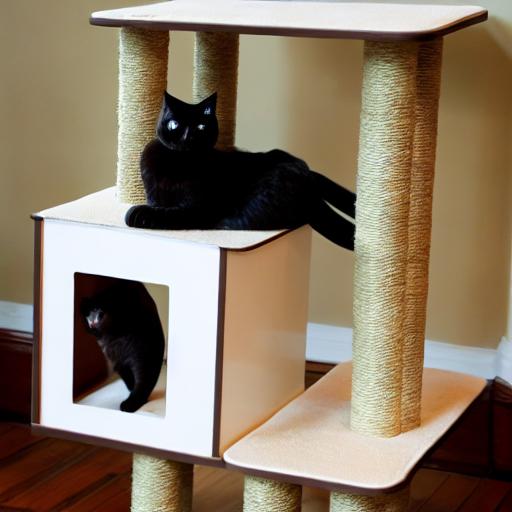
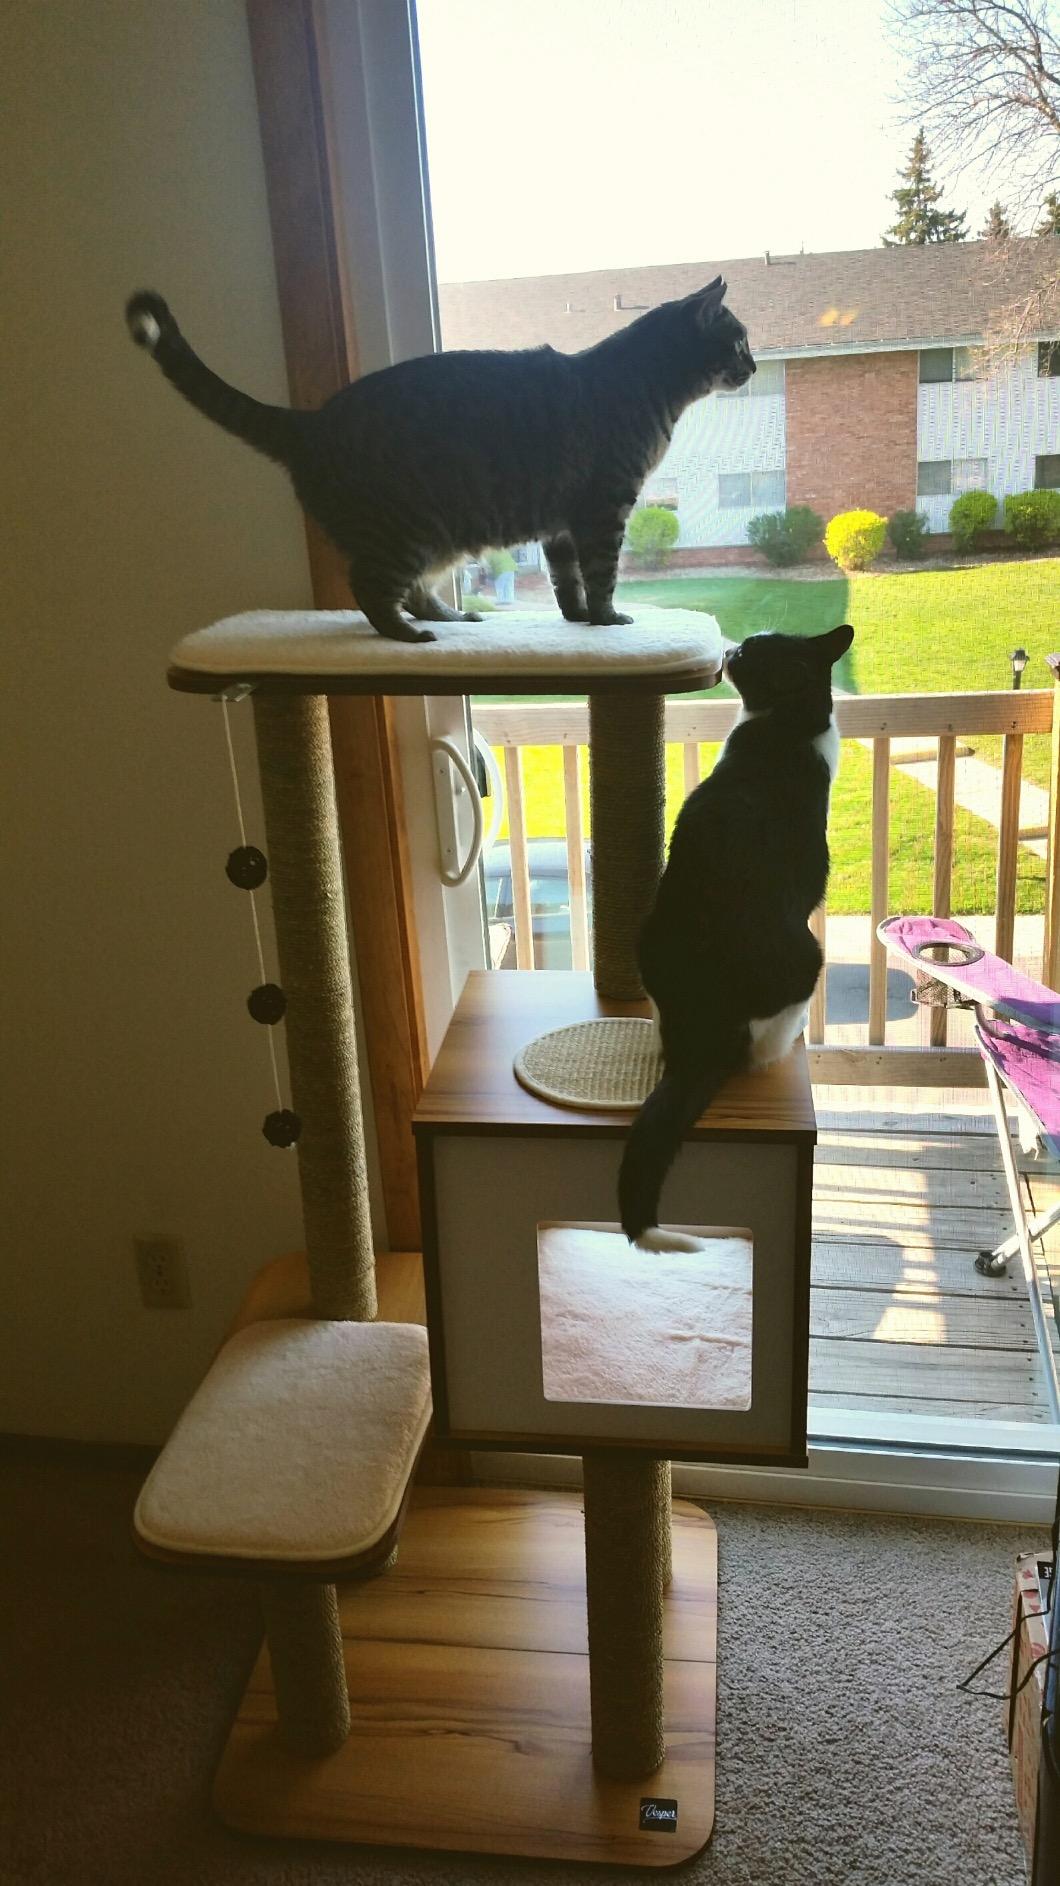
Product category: items_cat tree
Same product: no